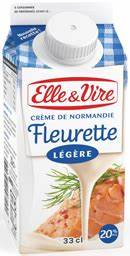
Label: cardboard